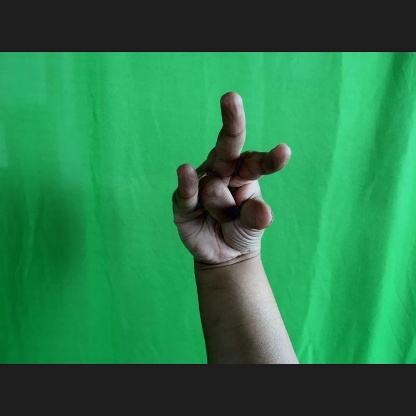
Mudra: Kangulam